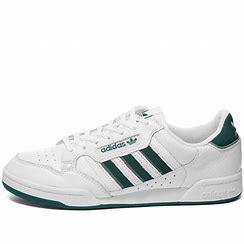
Brand: Adidas
Model: Continental 80 Stripes